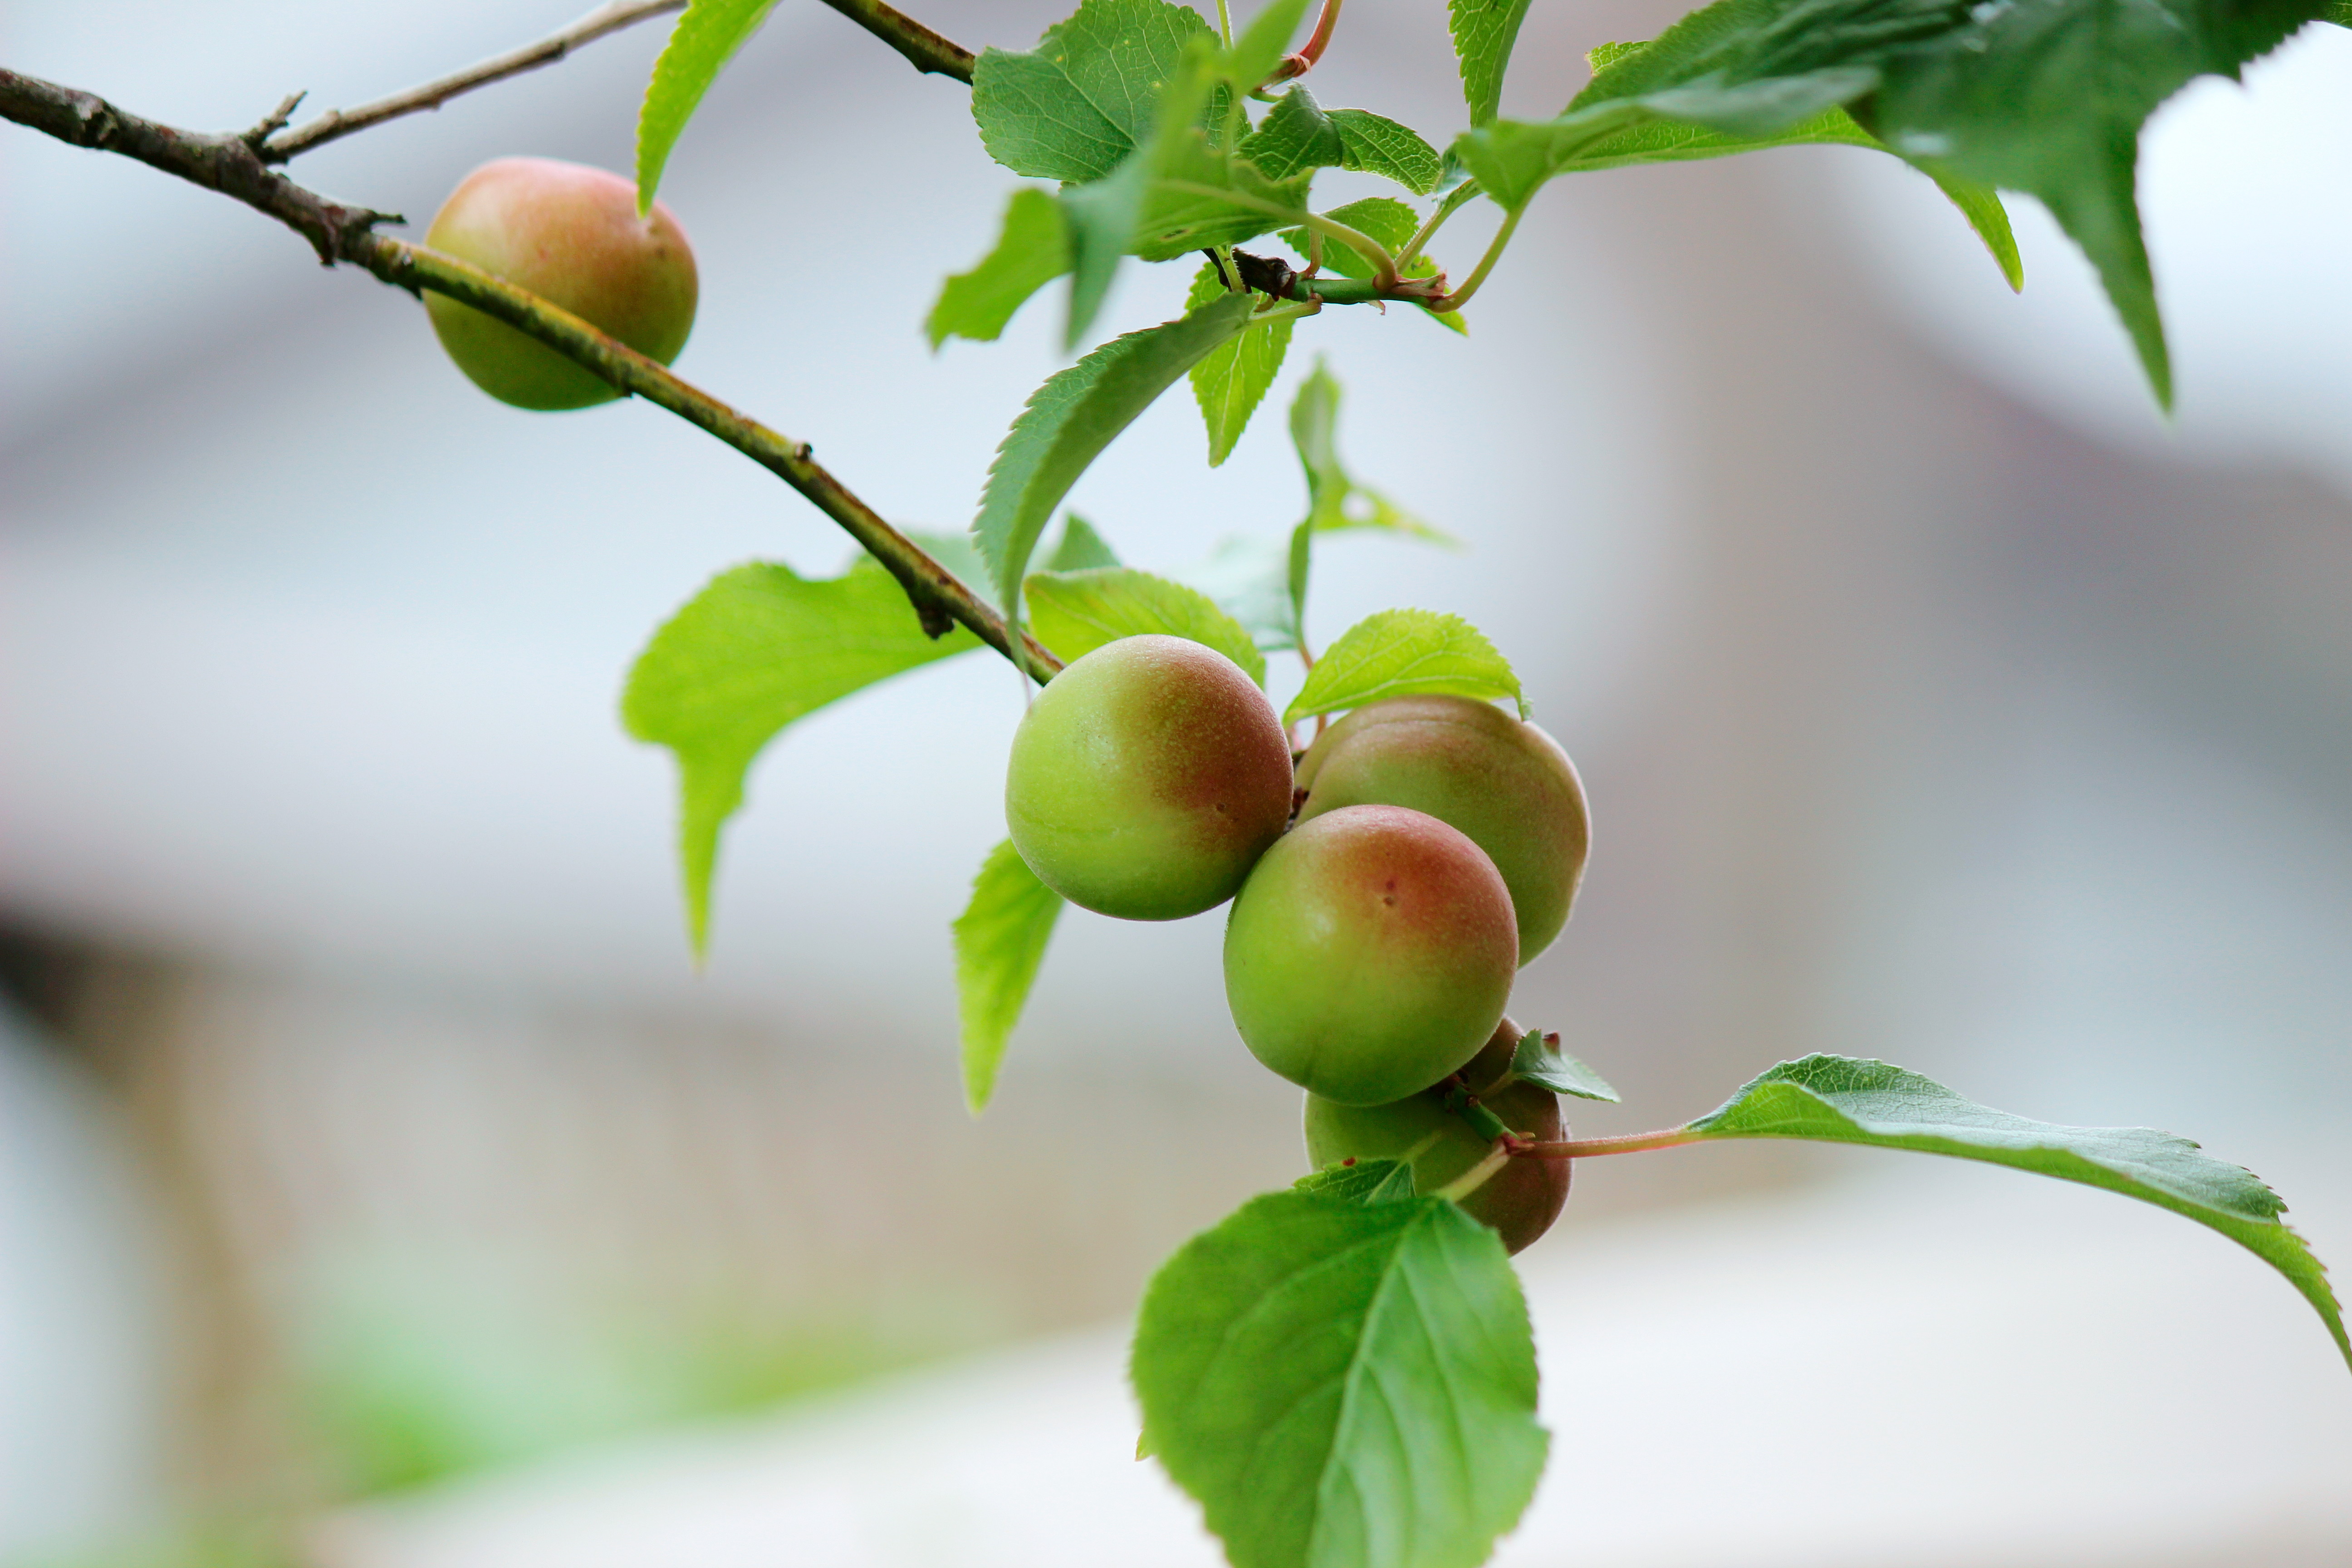
leaf, flowering plant, plant, flower, fruit tree, tree, fruit, food, branch, greengage, woody plant, produce, plant stem, twig